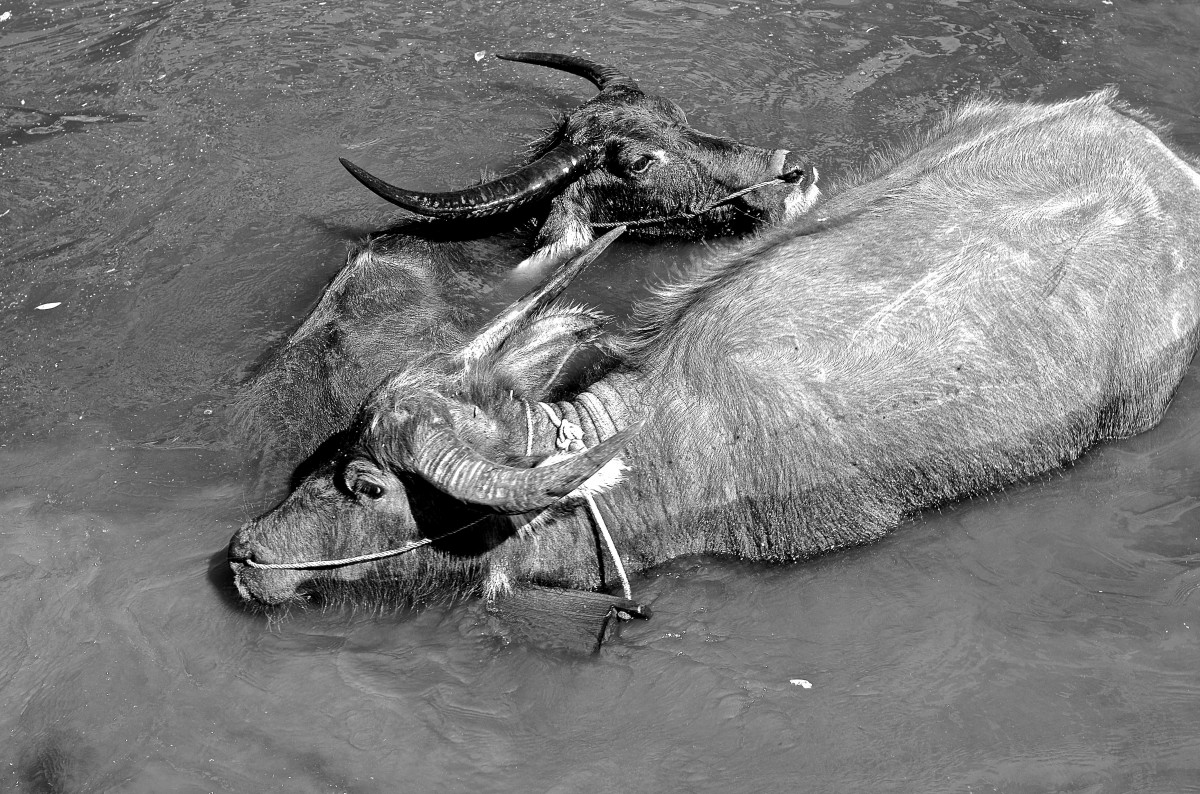
Tags: statue, sculpture, art, sketch, drawing